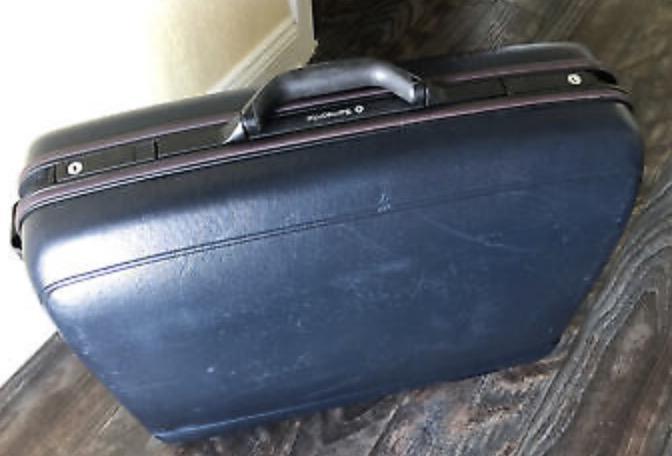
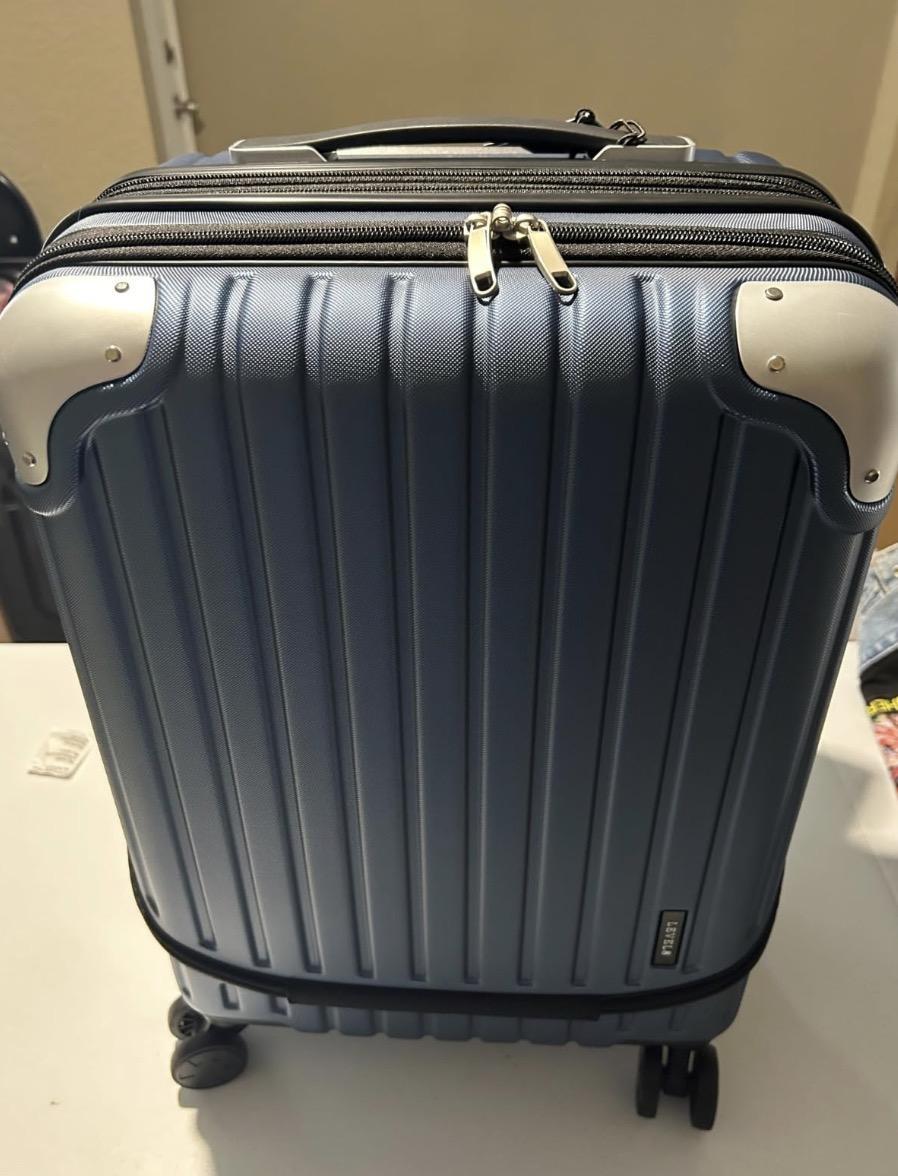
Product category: items_tea
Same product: no